Sam Aiken

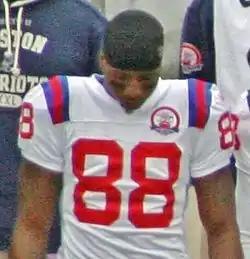
Aiken with the New England Patriots in 2009

Samuel Aiken (born December 14, 1980) is an American former professional football wide receiver. He was selected by the Buffalo Bills in the fourth round of the 2003 NFL draft. He played college football at North Carolina.